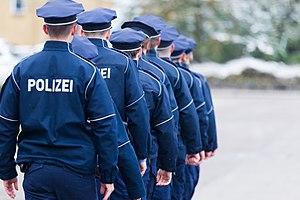
La préfecture de police de Berlin ne porte pas le nom de préfecture de police, et n'a rien à voir avec le modèle français où le Préfet de police est un fonctionnaire rattaché au ministre de l'Intérieur national et pas à la ville de Paris. La direction de la police de Berlin est un service de police du royaume de Prusse puis de l'Allemagne, créé en 1809 pour assurer la sécurité de la capitale. De 1949 à 1991, elle est partagée entre l'Allemagne de l'Est et l'Allemagne de l'Ouest. Elle dépend aujourd'hui de l'autorité sénatoriale à l'Intérieur et aux sports du Land de Berlin.